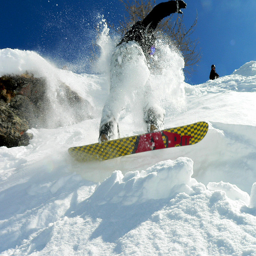
A person bust through a small mound of snow while snowboarding down mountain side
A skier is hitting the snow hard on their board.
A person in black jacket riding a snowboard on slope.
A person is snowboarding sideways down the hill.
A person riding their snowboard in the snow.